Venom (comic book)

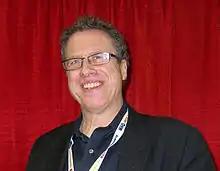
Danny Fingeroth

This one-shot issue was published in March 1993. The story was originally published in graphic-novel form in 1991 as "Avengers-Deathtrap: The Vault" (1991), but was later reprinted under the "Venom" label. As a result, the fictional events precede those of "Venom: Lethal Protector" and are referenced in that series. The issue follows a supervillain prison outbreak at The Vault, led by Brock, that allows the inmates to overrun the prison and take its staff hostage. The Avengers and Freedom Force attempt to defeat the villains in a race against time because the prison's final fail-safe, a powerful explosive device, has been activated by Vault warden Truman Marsh. DCD estimated that the comic was their 13th-bestselling trade paperback of 1993.